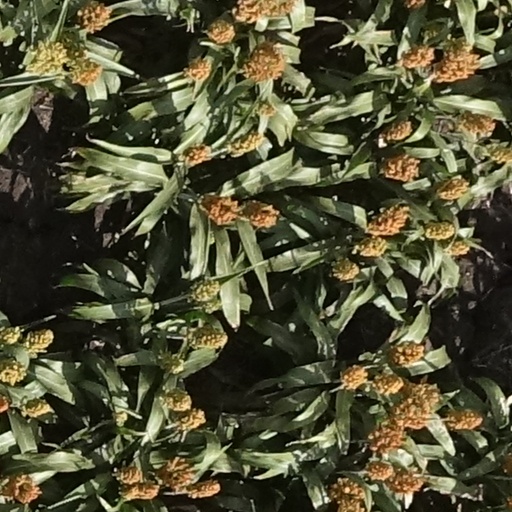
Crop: sorghum